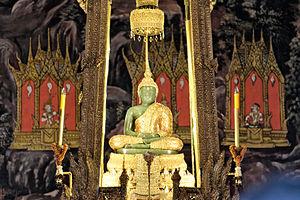
Le Bouddha d'émeraude est une statue en jadéite vénérée à Bangkok dans la chapelle royale du Grand Palais ; elle est l'emblème religieux et symbolique de la dynastie Chakri, le palladium du pays. Haute de 76,2 cm, elle est habituellement vêtue d'or.